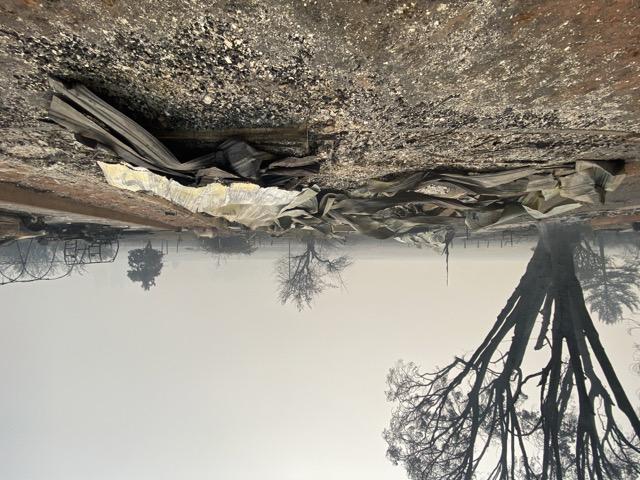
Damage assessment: destroyed